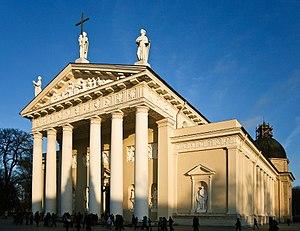
L'archidiocèse de Vilnius, est une circonscription ecclésiastique de l'Église catholique en Lituanie. Le diocèse créé au XIVᵉ siècle a été érigé canoniquement archidiocèse le 28 octobre 1925 par le pape Pie XI. L'archevêque, Mᵍʳ Audrys Juozas Backis, a été nommé en 1991. La Cathédrale de Vilnius était le lieu où étaient couronnés les Grands-Ducs de Lituanie.
La cathédrale de Vilnius ou Basilique archicathédrale Saint-Stanislas et Saint-Ladislas de Vilnius est la principale église catholique de Lituanie.